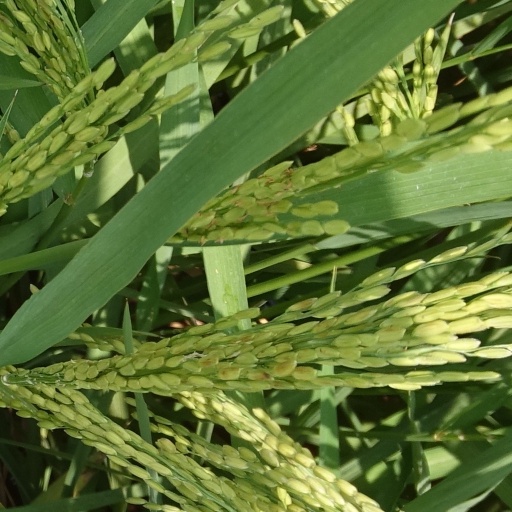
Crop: rice